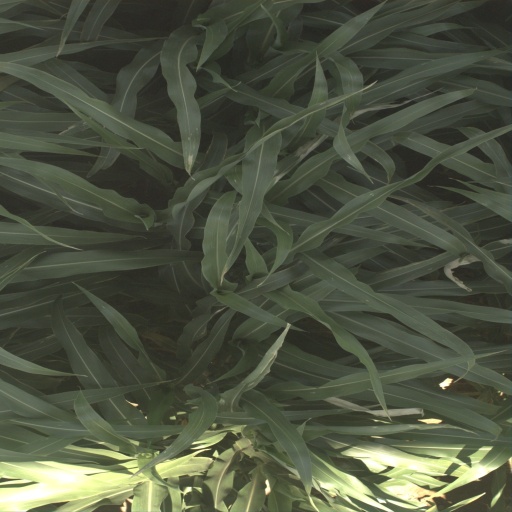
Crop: sorghum